Wisconsin glaciation

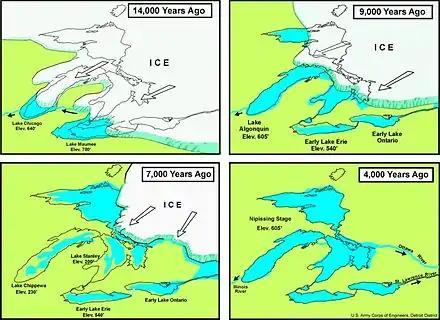
A diagram of the formation of the Great Lakes

Whenever the ice sheet melted from the north at a moraine, water would begin to pond in the divide between a moraine and the ice front. The ice would act as a dam as water could not drain through the ice sheet, which in the Wisconsin period covered most of the proglacial river valleys. Numerous small, isolated water bodies formed between the moraine and the ice front. As the ice sheet would continue to melt and recede northward, these ponds combined into proglacial lakes. In areas without an available outlet, the water levels would either continue to rise until reaching one or more low spots along the rim of a moraine, or the ice sheet would retreat, opening access to a lower portion of the moraine. Multiple outlets could form through low spots too until one would become dominant after erosion lowered both the outlet and lake surface.